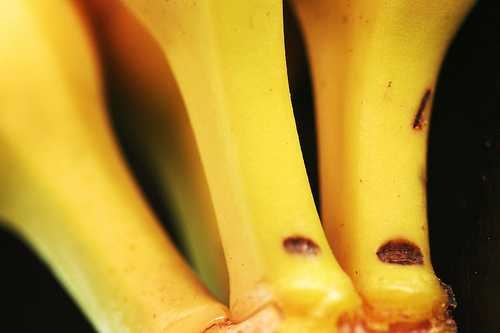
Label: Banana